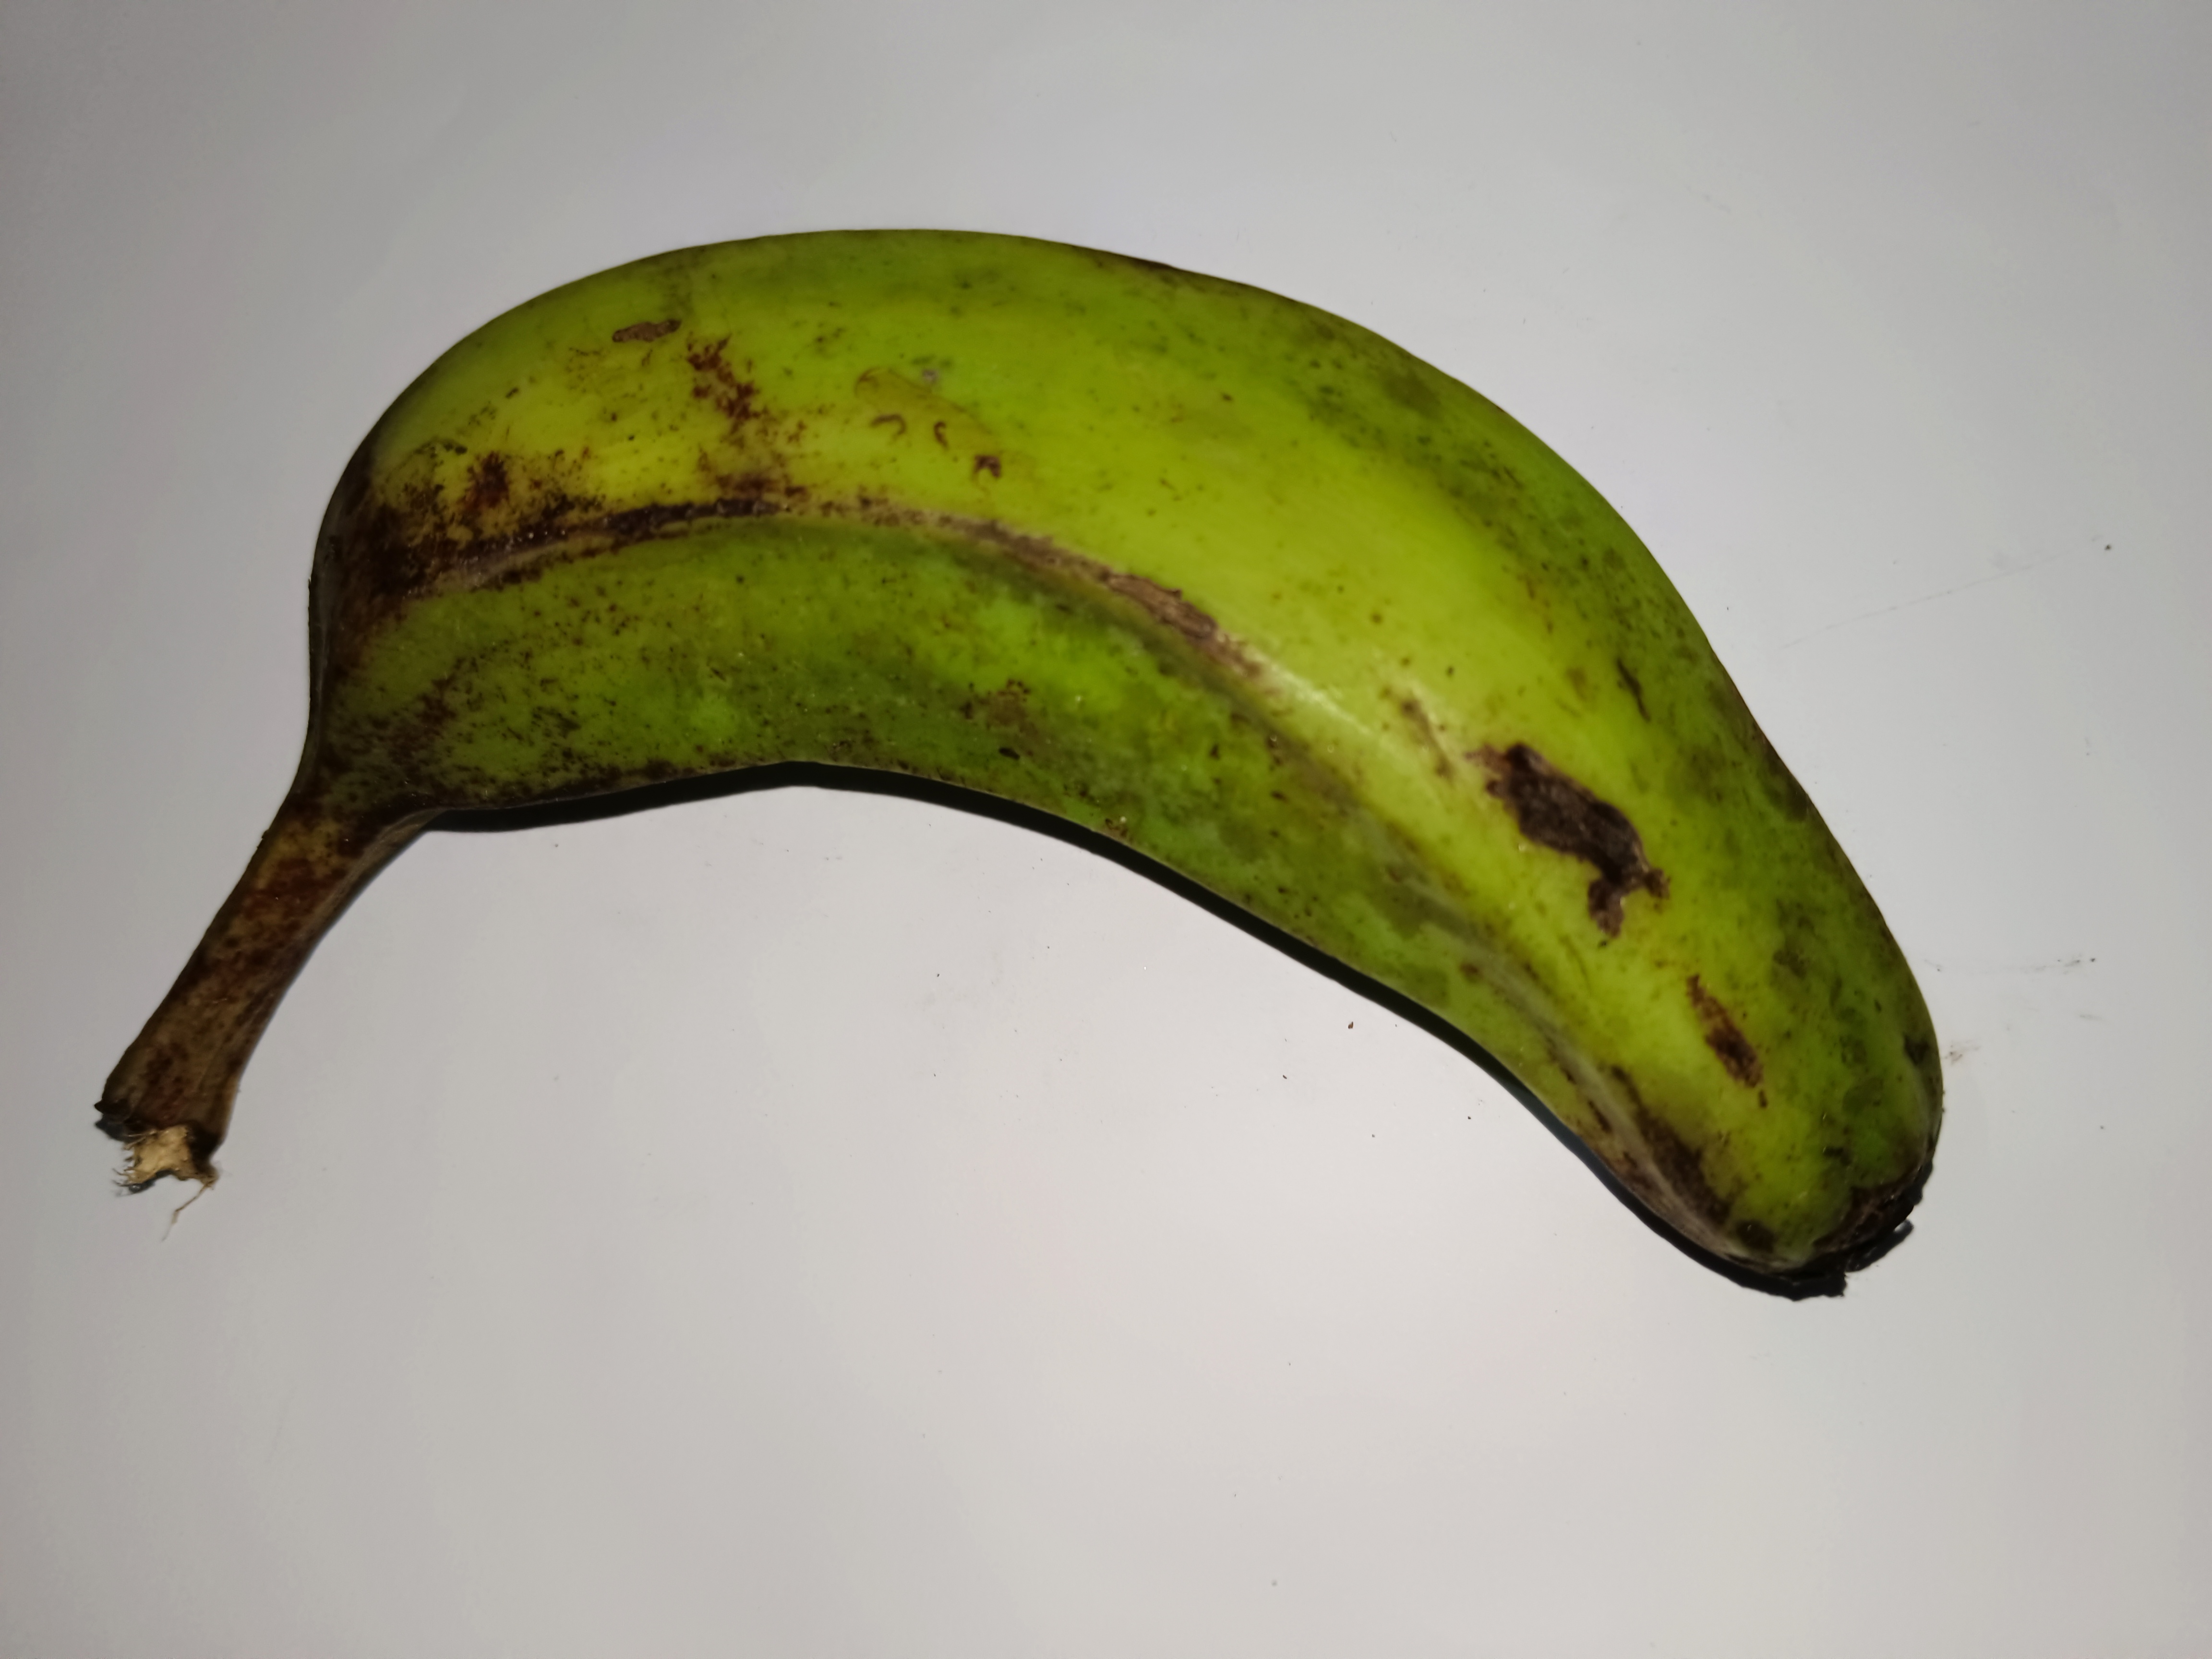
Banana variety: Anaji